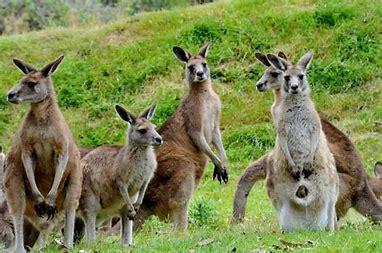
Brand: KangaROOS
Model: 100